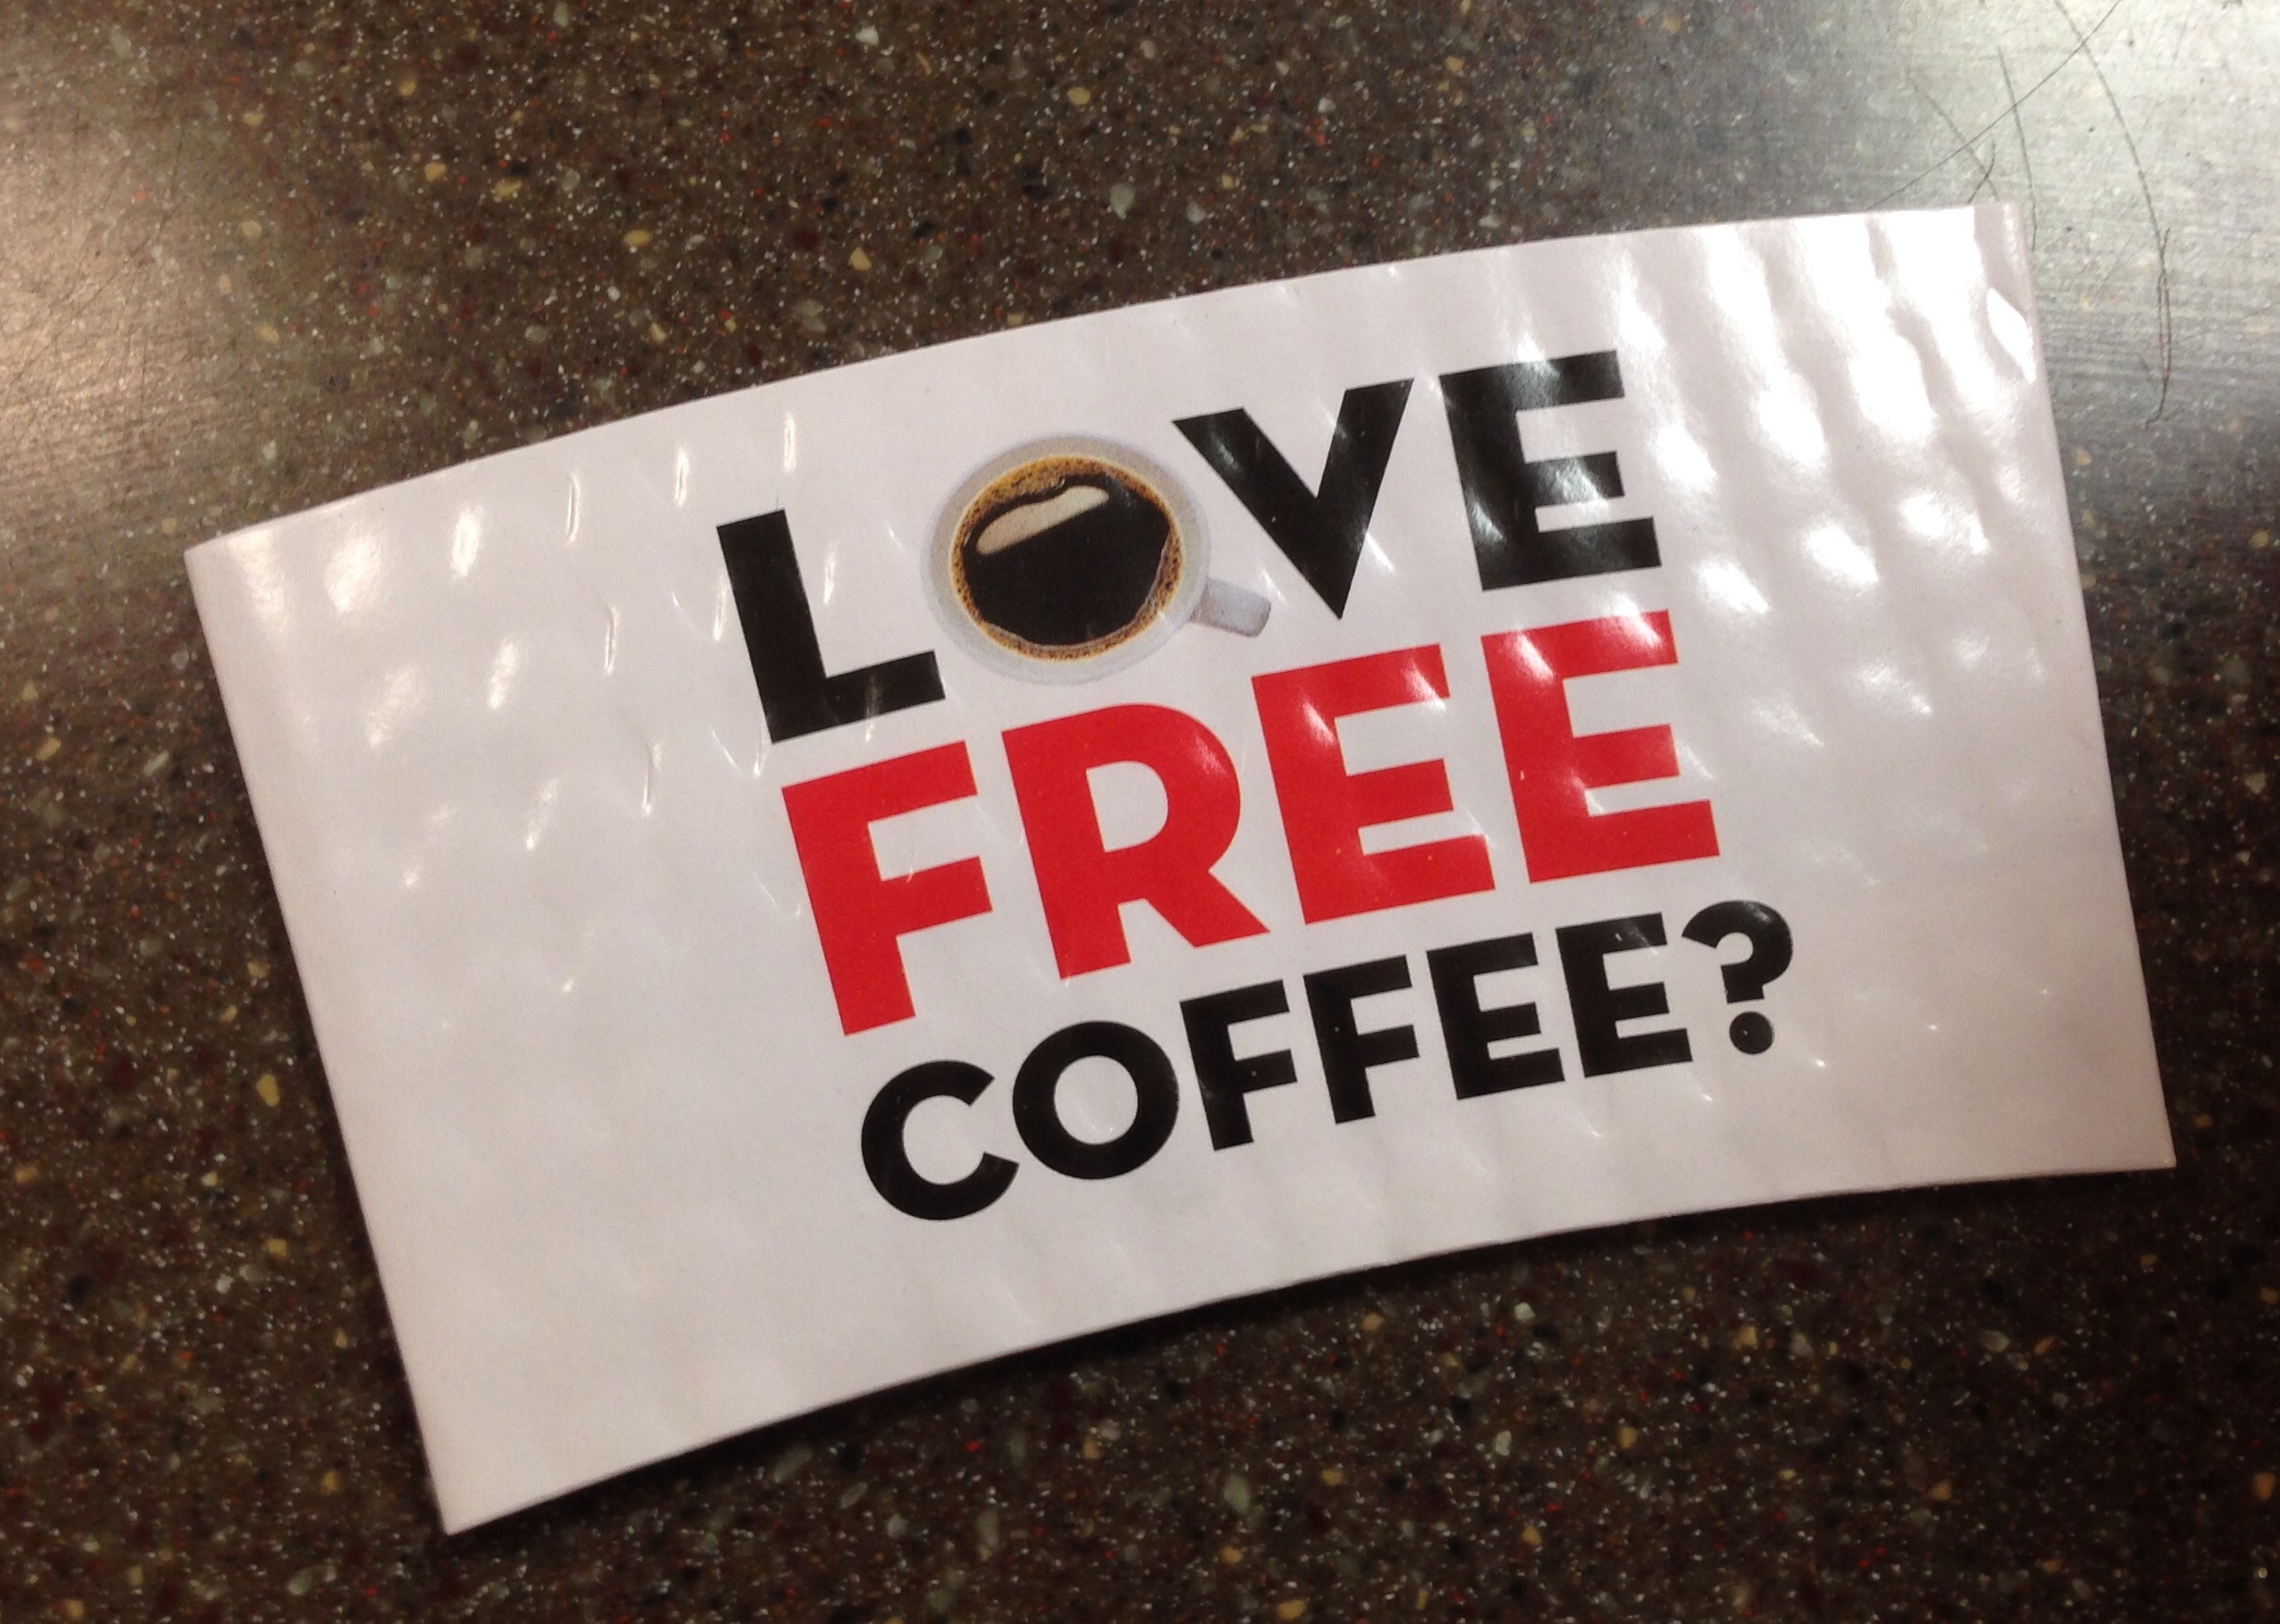
advertising, sign, label, brand, font, automotive exterior, vehicle registration plate